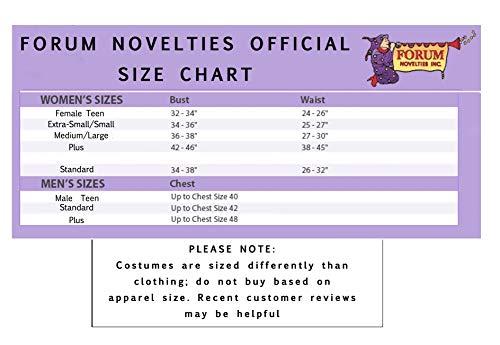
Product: Forum Novelties Men's Standard Cyclops Costume, Brown, Standard
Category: Clothing, Shoes & Jewelry | Costumes & Accessories | Men | Costumes & Cosplay Apparel | Costumes
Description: Adult Cyclops costume mask; jagged hem brown shirt with attached capelet and belt; dark brown cut-off pants; wristbands.
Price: $31.19
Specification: ProductDimensions:15.8x13x2.5inches|ItemWeight:1pounds|ShippingWeight:1.59pounds(Viewshippingratesandpolicies)|ASIN:B07236ZGB6|Itemmodelnumber:79201|Manufacturerrecommendedage:4-12years